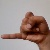
The image shows a hand gesture representing the letter 'J' in Indian Sign Language.